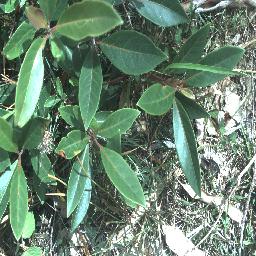
Label: negative